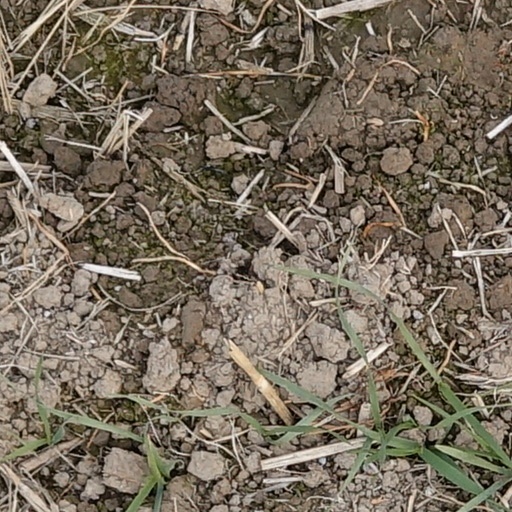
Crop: wheat